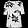
Label: Shirt